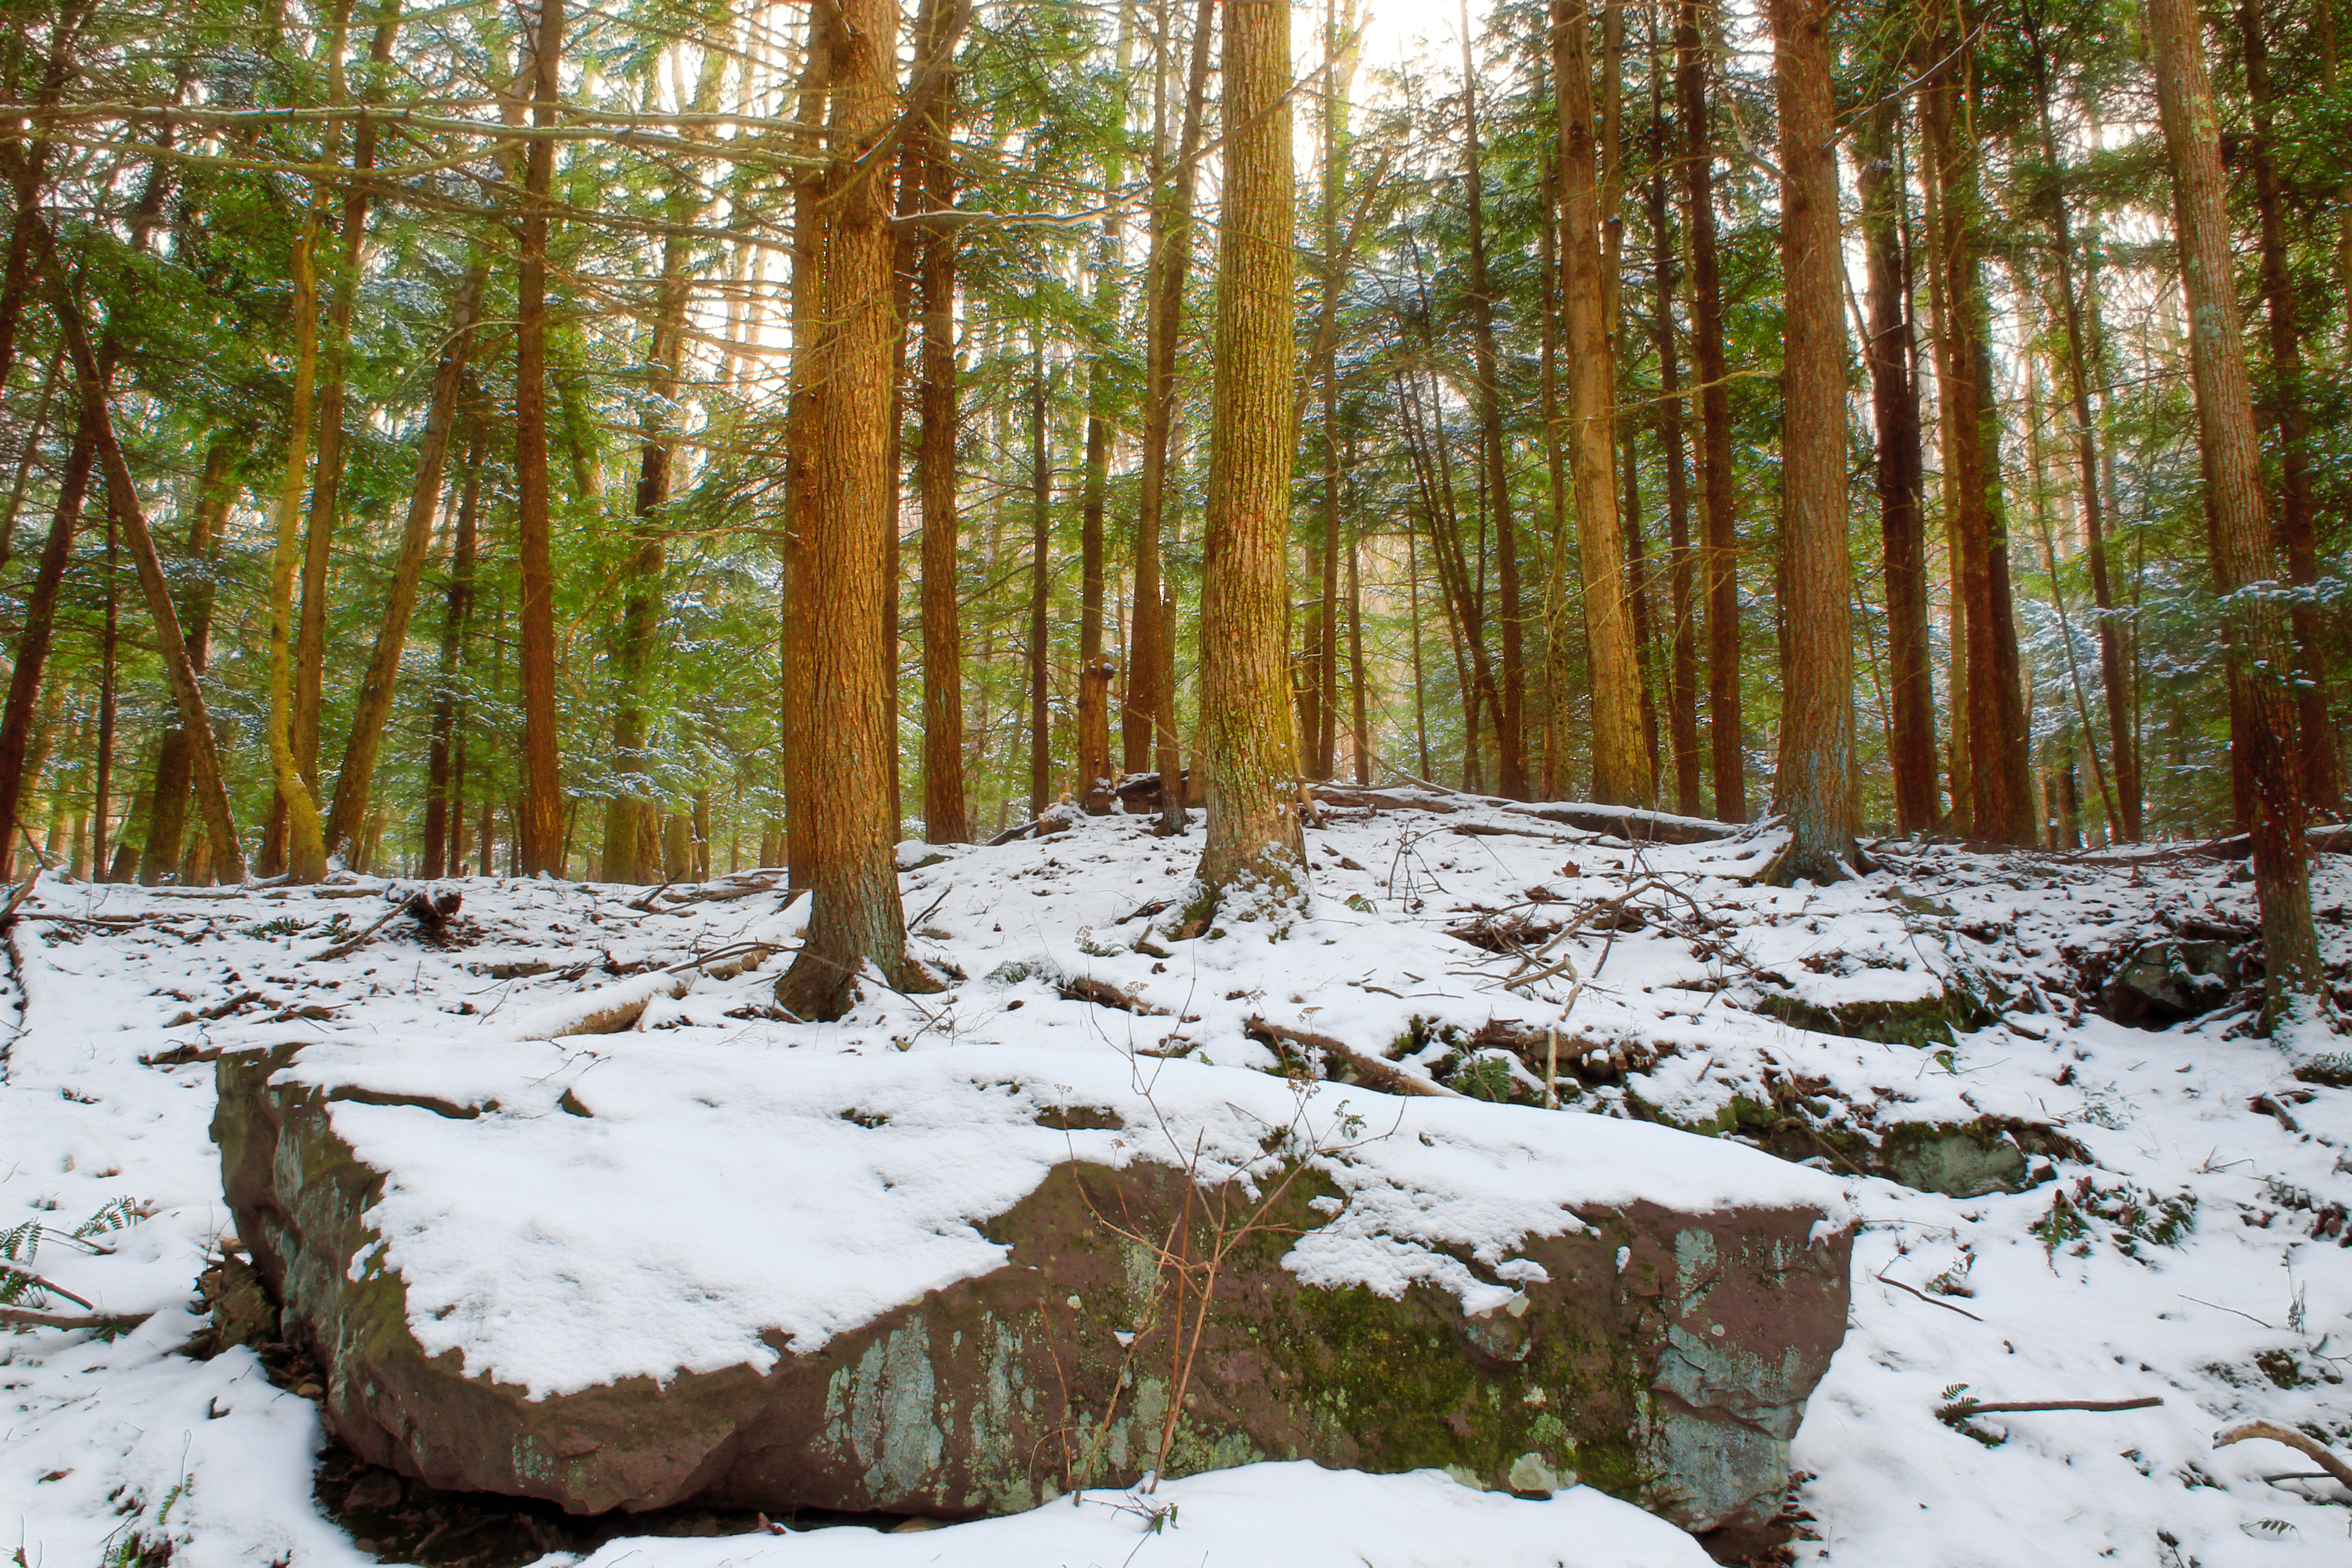
tree, nature, forest, path, wilderness, branch, snow, winter, hiking, trail, weather, season, trees, rocks, creativecommons, coniferous, hemlocks, easternhemlocks, tsugacanadensis, pennsylvania, luzernecounty, nescopeckstatepark, woodland, habitat, ecosystem, biome, natural environment, woody plant, temperate broadleaf and mixed forest, temperate coniferous forest